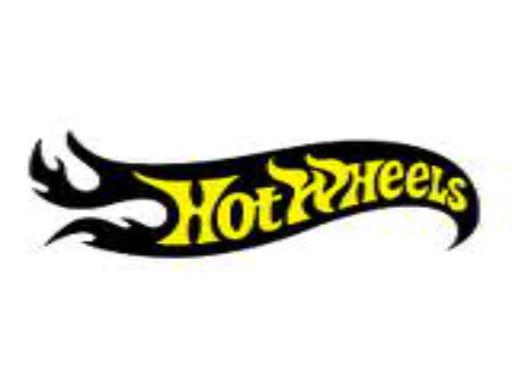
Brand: Hot Wheels
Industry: Leisure